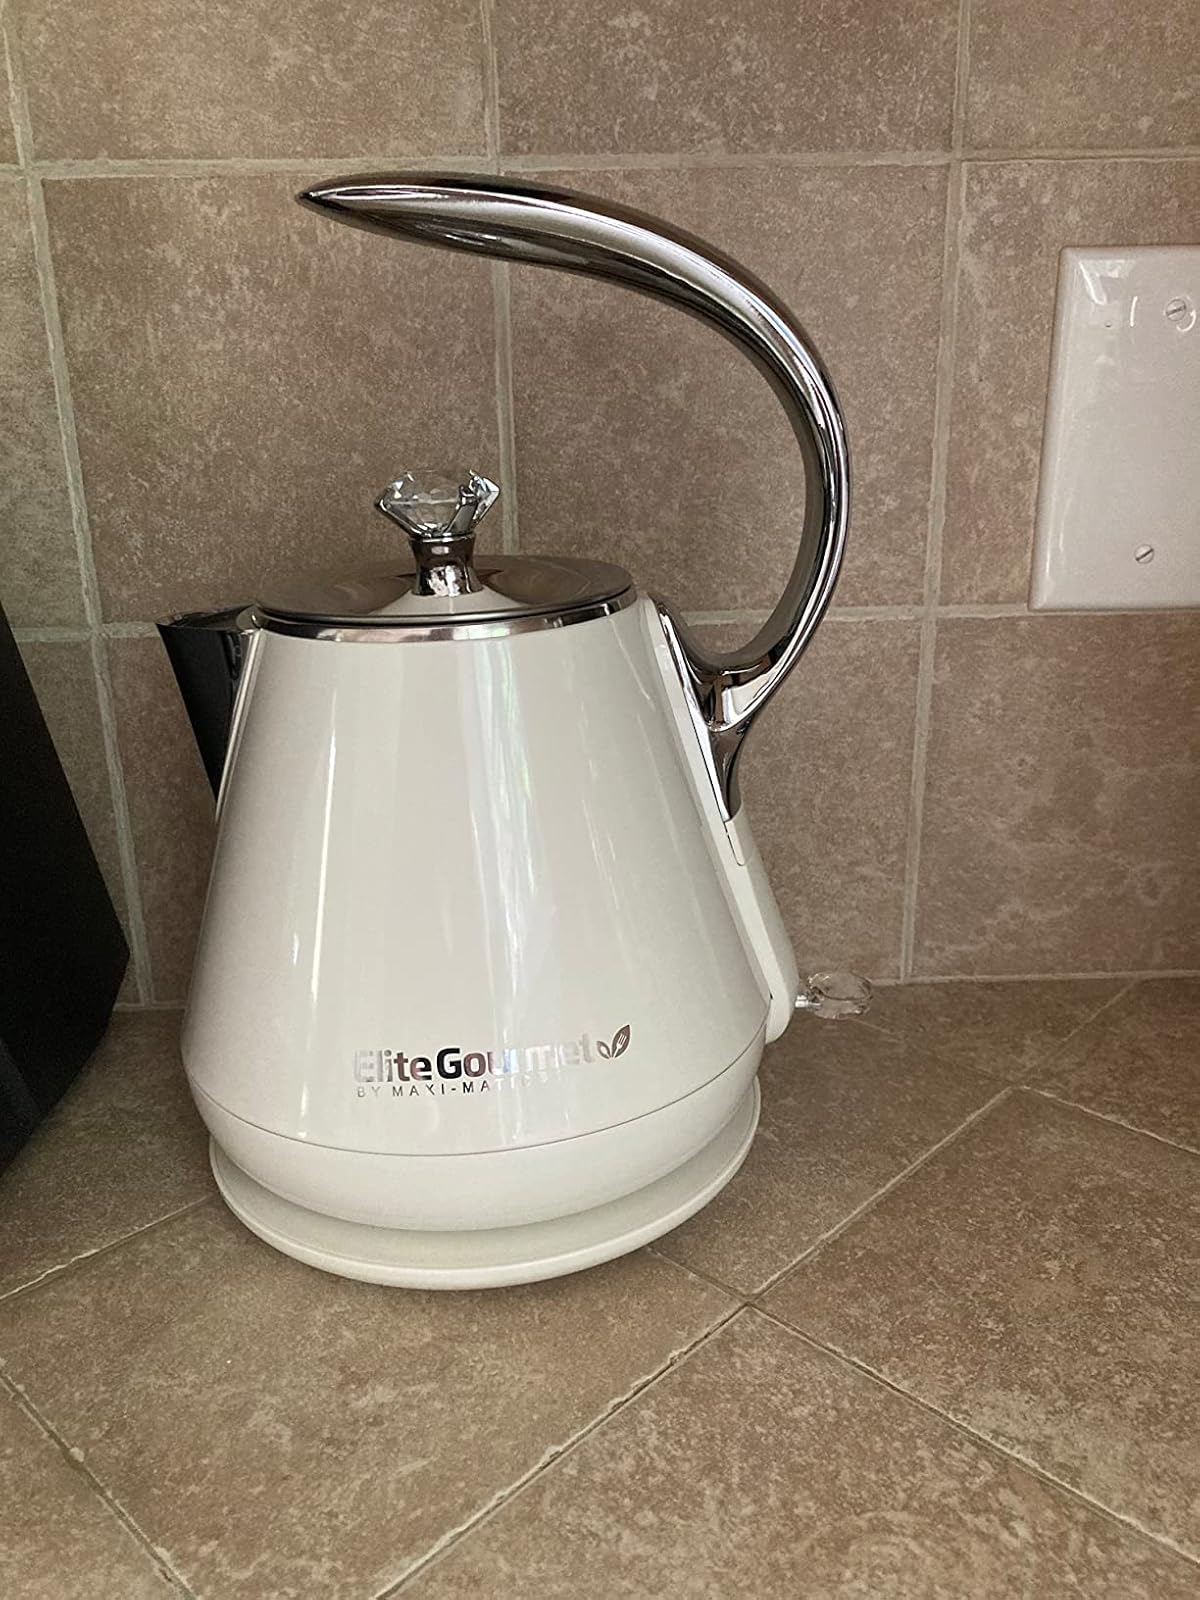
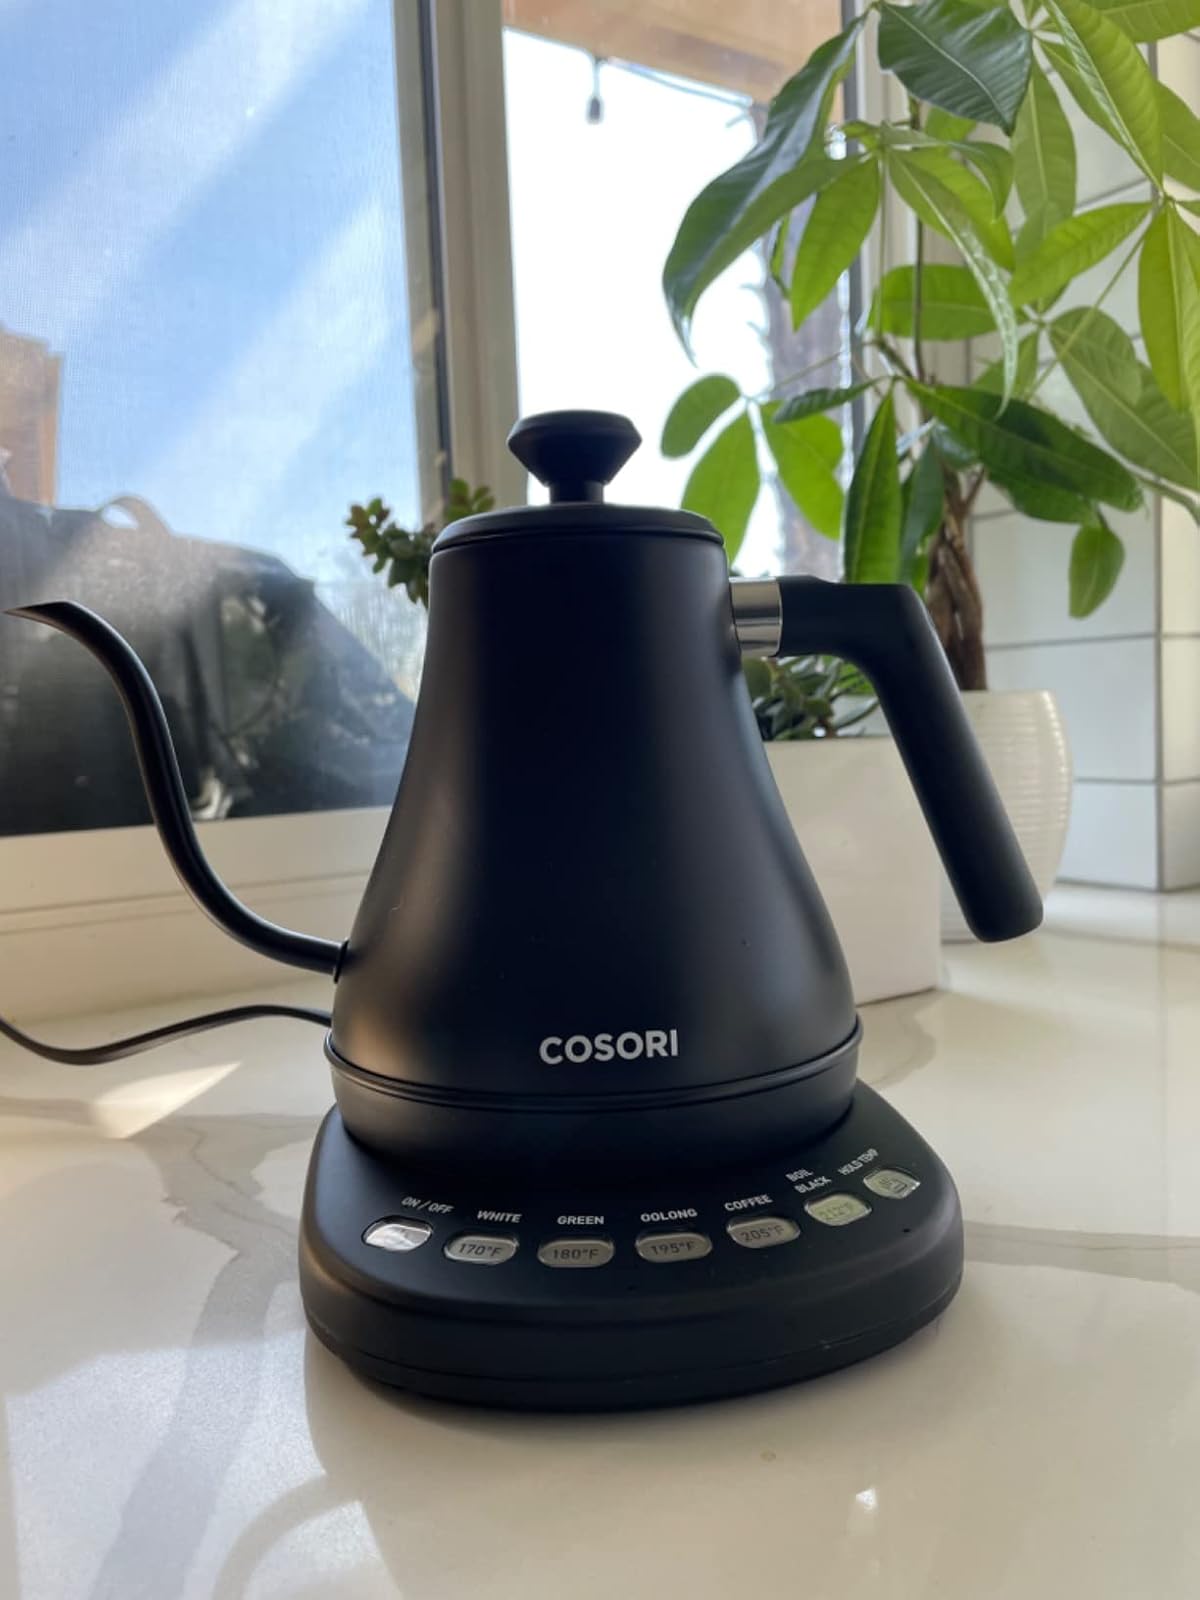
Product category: items_kettle
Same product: no